Fideuà
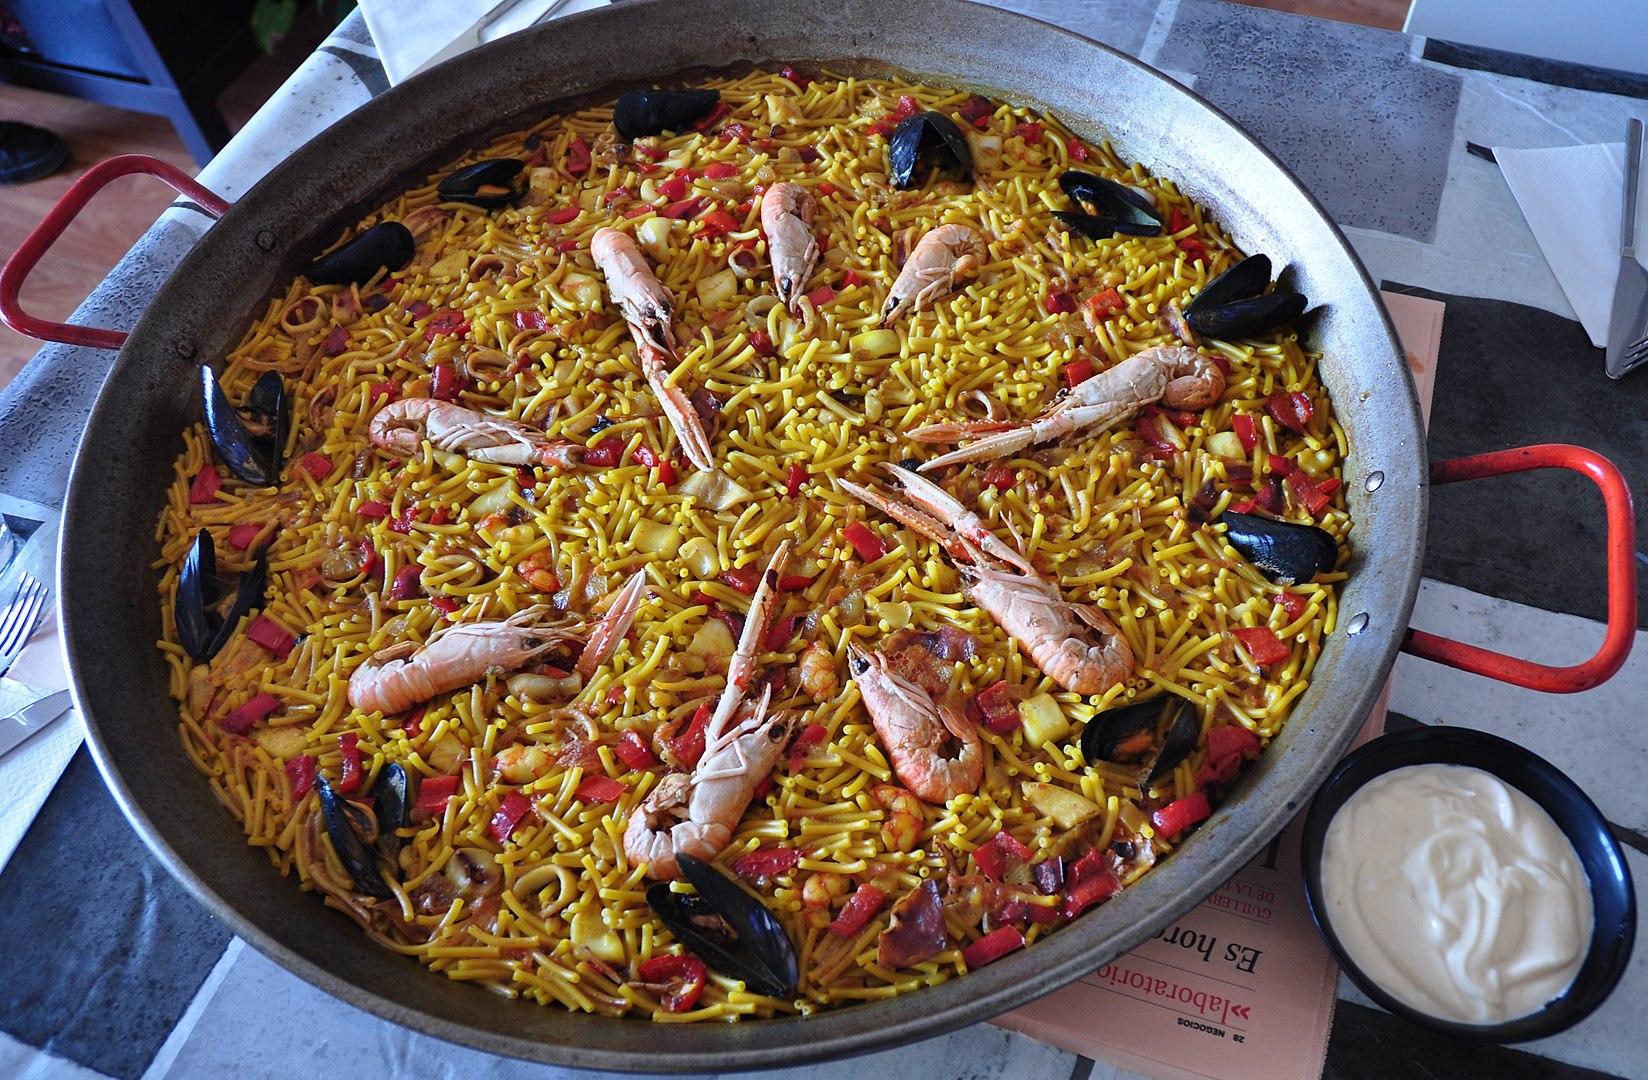
Also known as:
ca - Catalan: Fideuada
de - German: Fideuà
eo - Esperanto: Vermiĉelaĵo
es - Spanish: Fideuá
eu - Basque: Fideuà
fr - French: Fideuà
gl - Galician: Fideuá
it - Italian: Fideuà
ja - Japanese: フィデウア
nl - Dutch: Fideuà
pl - Polish: Fideuà
Category: pasta (pasta)
Cuisine: Spanish
Associated cuisines: Spanish
Area: Valencia
Countries: Spain
Region: Southern Europe, , , ,
The dish main ingredients are pasta noodles (often hollow), fish (rockfish, monkfish, cuttlefish, squid), and shellfish (Squilla mantis, shrimp, crayfish). It is seasoned mainly with lemon.